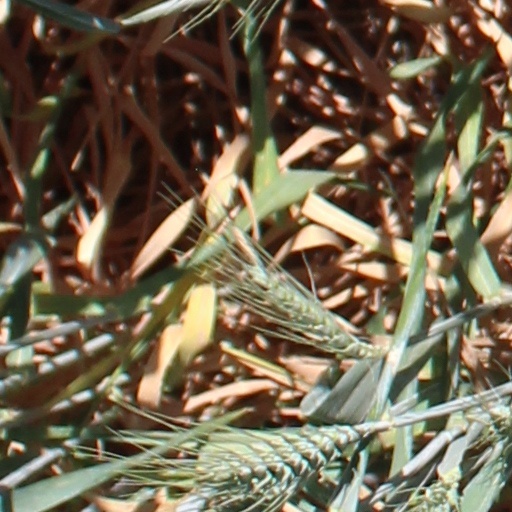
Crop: wheat